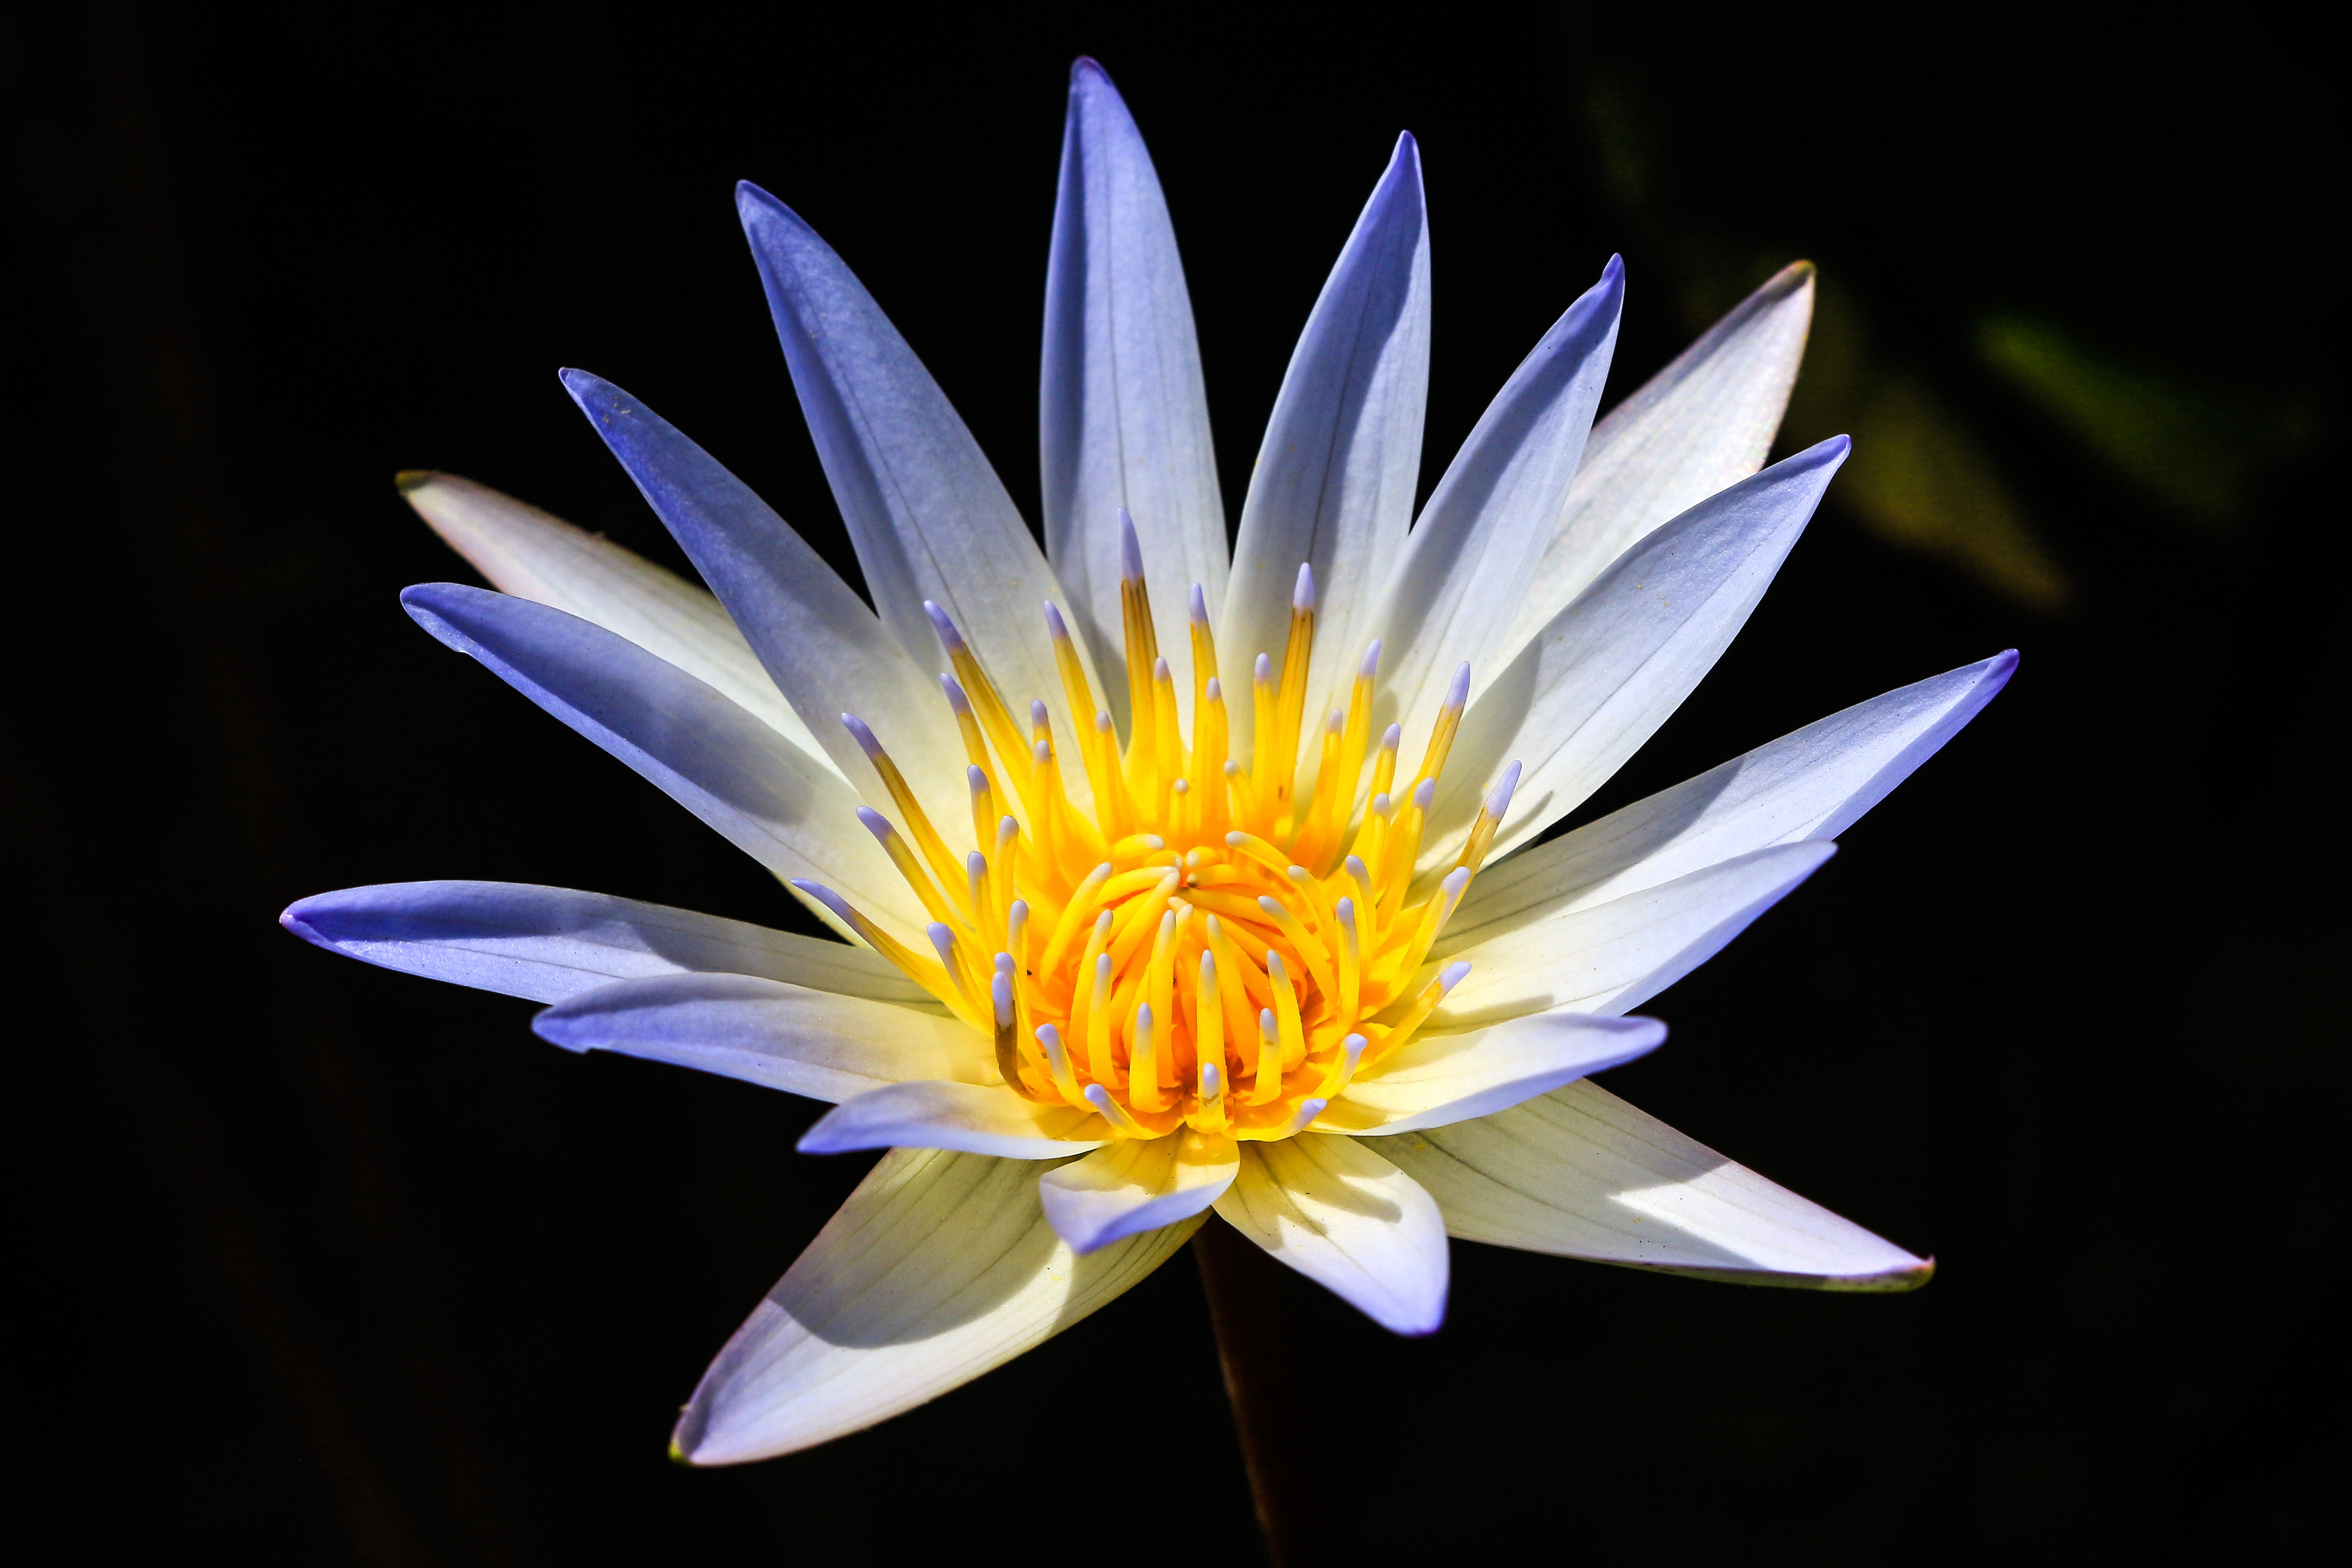
water, nature, blossom, plant, flower, petal, lake, summer, pond, botany, yellow, sacred lotus, aquatic plant, flora, flowers, stroll, close up, lotus, beauty, water lilies, israel, macro photography, beauty in nature, greens, flowering plant, land plant, lotus family, proteales